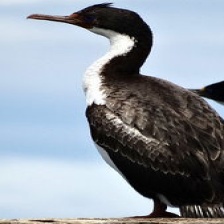
Species: IMPERIAL SHAQ
Scientific name: LEUCOCARBO ATRICEPS